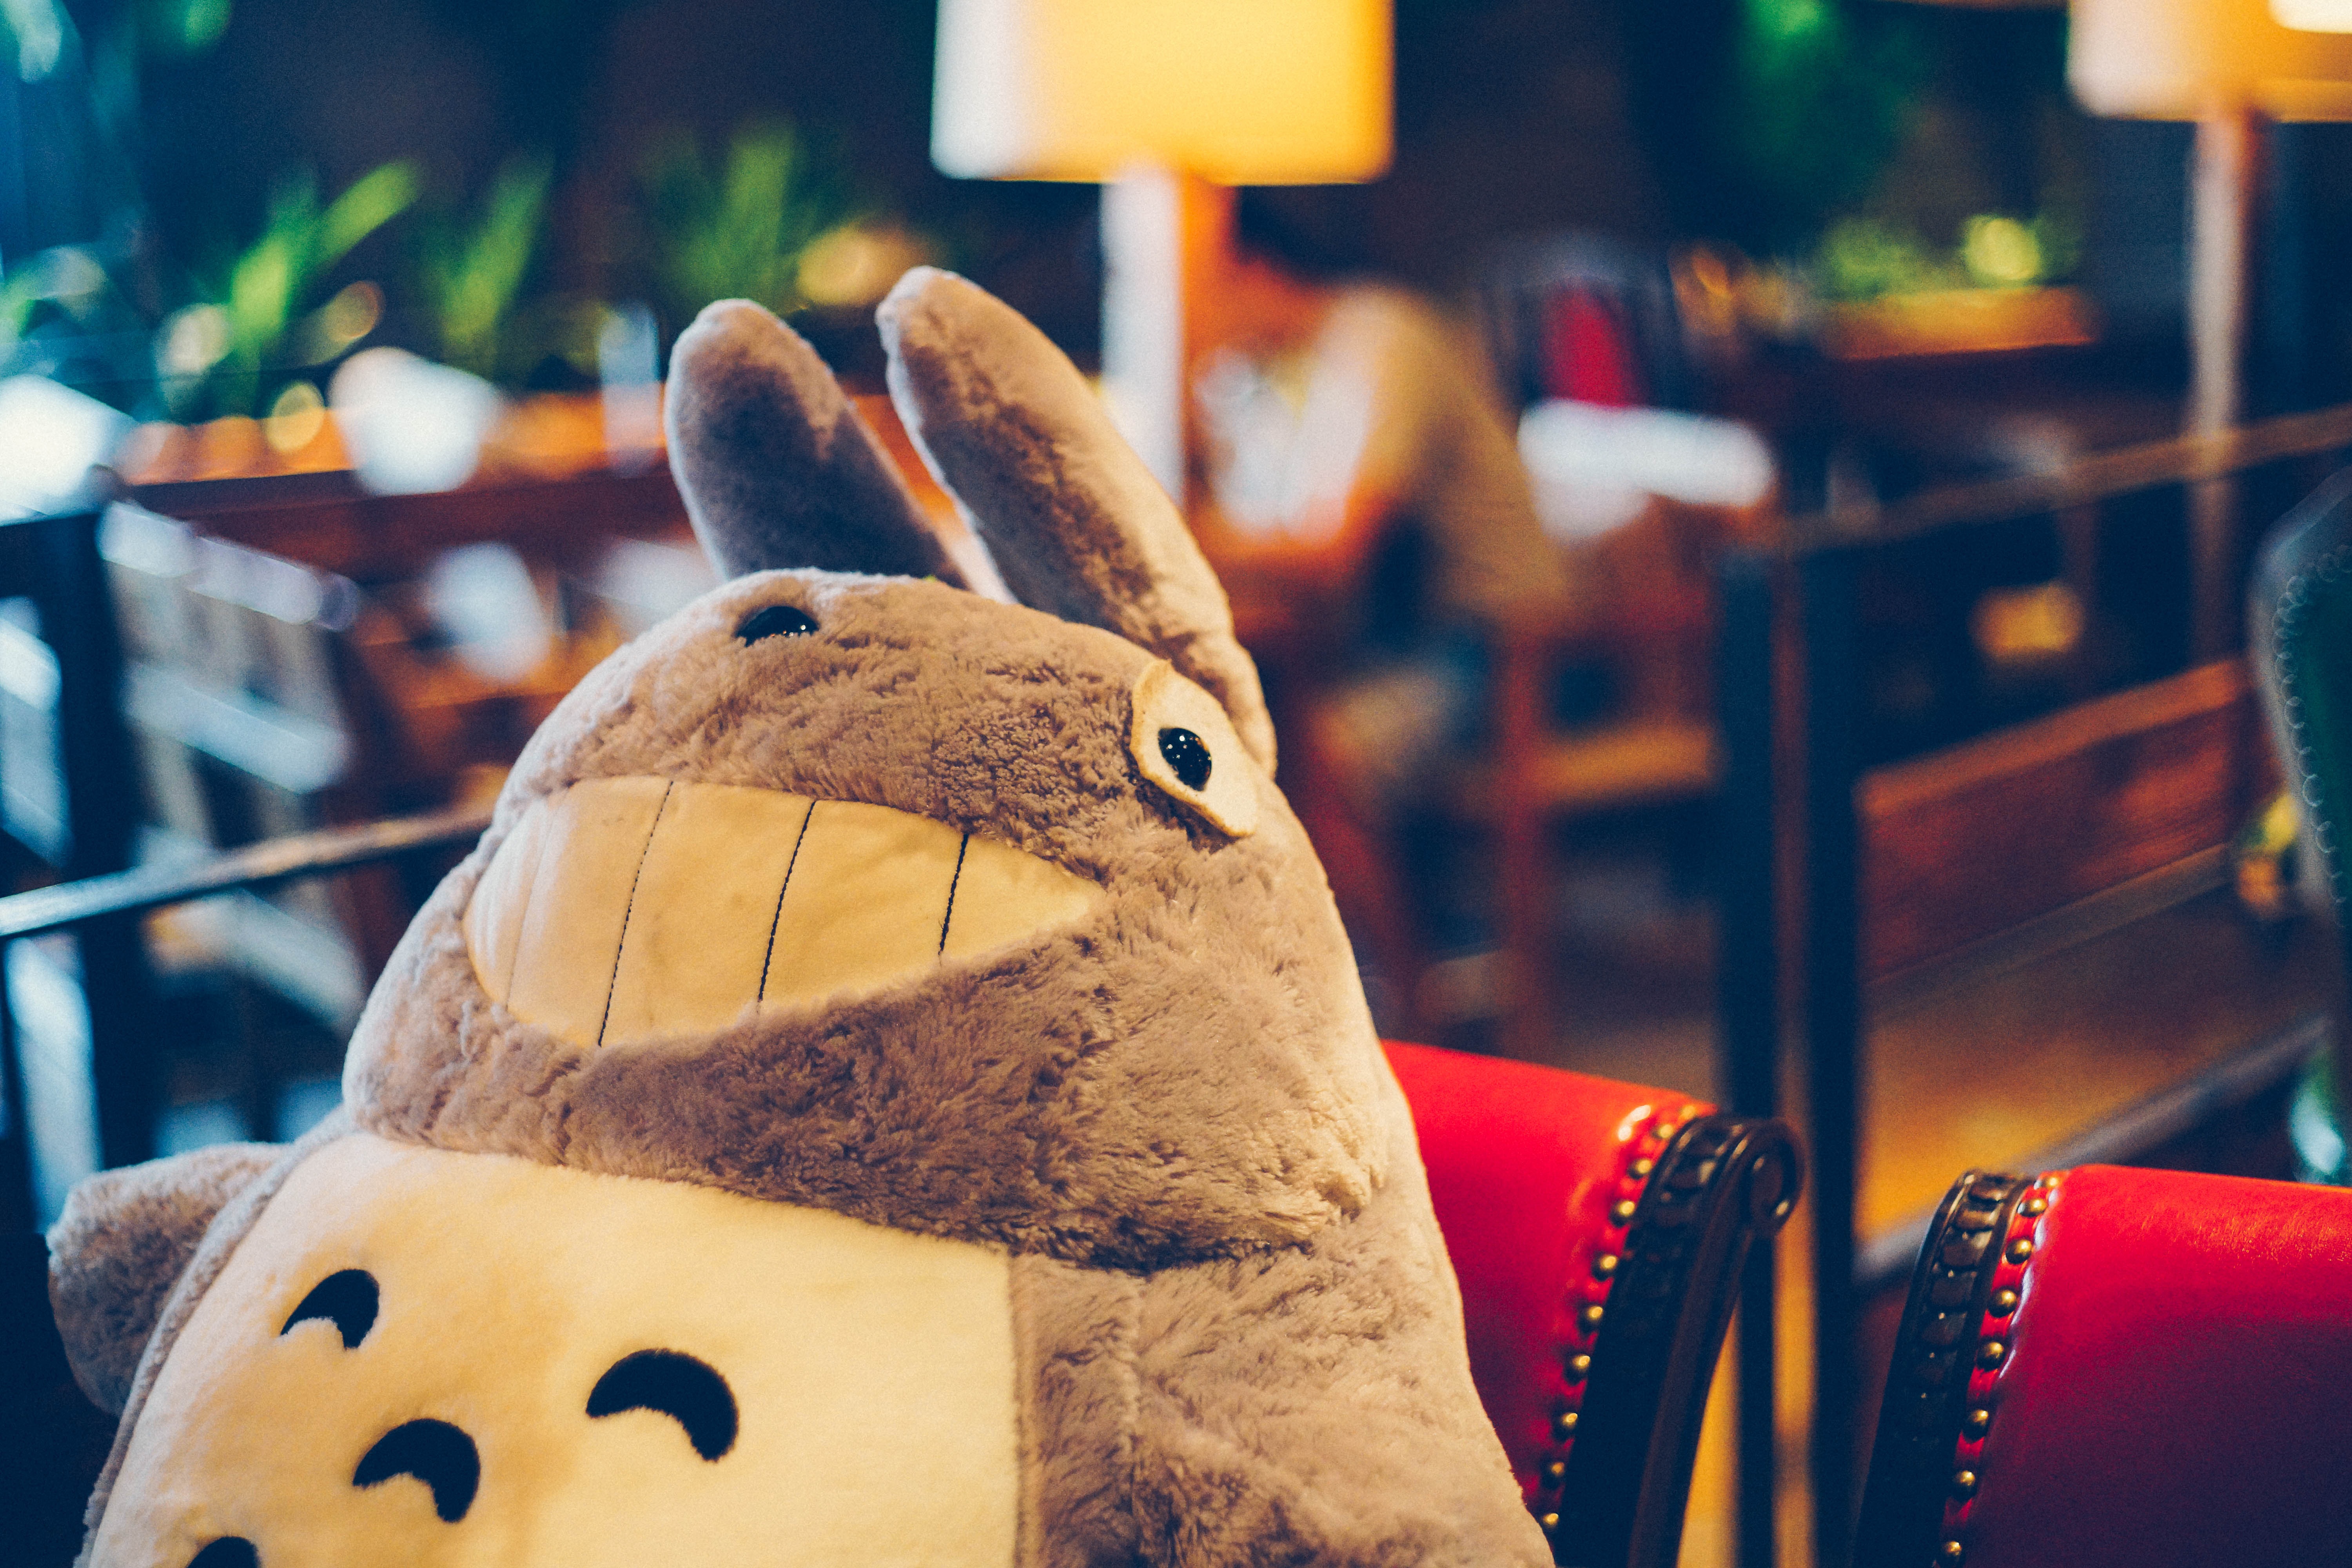
cafe, red, color, toy, art, toys, plush toys, chinchillas